Wiggins in Storyland

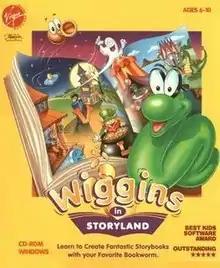

Wiggins in Storyland is an educational computer game designed for DOS and Microsoft Windows. It was released by Virgin Sound and Design in 1994. The game centers around a green bookworm named Wiggins and features voice acting by Doug Preis, Joseph Siravo, Eden Rigal, Richmond Hoxie, Polly Adams, and Daniel Rysnyder.